The Stand at Apache River

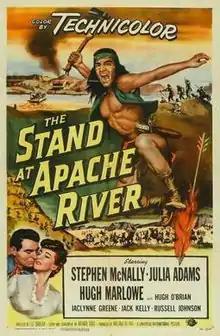

The Stand at Apache River is a 1953 American Western film directed by Lee Sholem and starring Stephen McNally, Julia Adams and Hugh Marlowe.